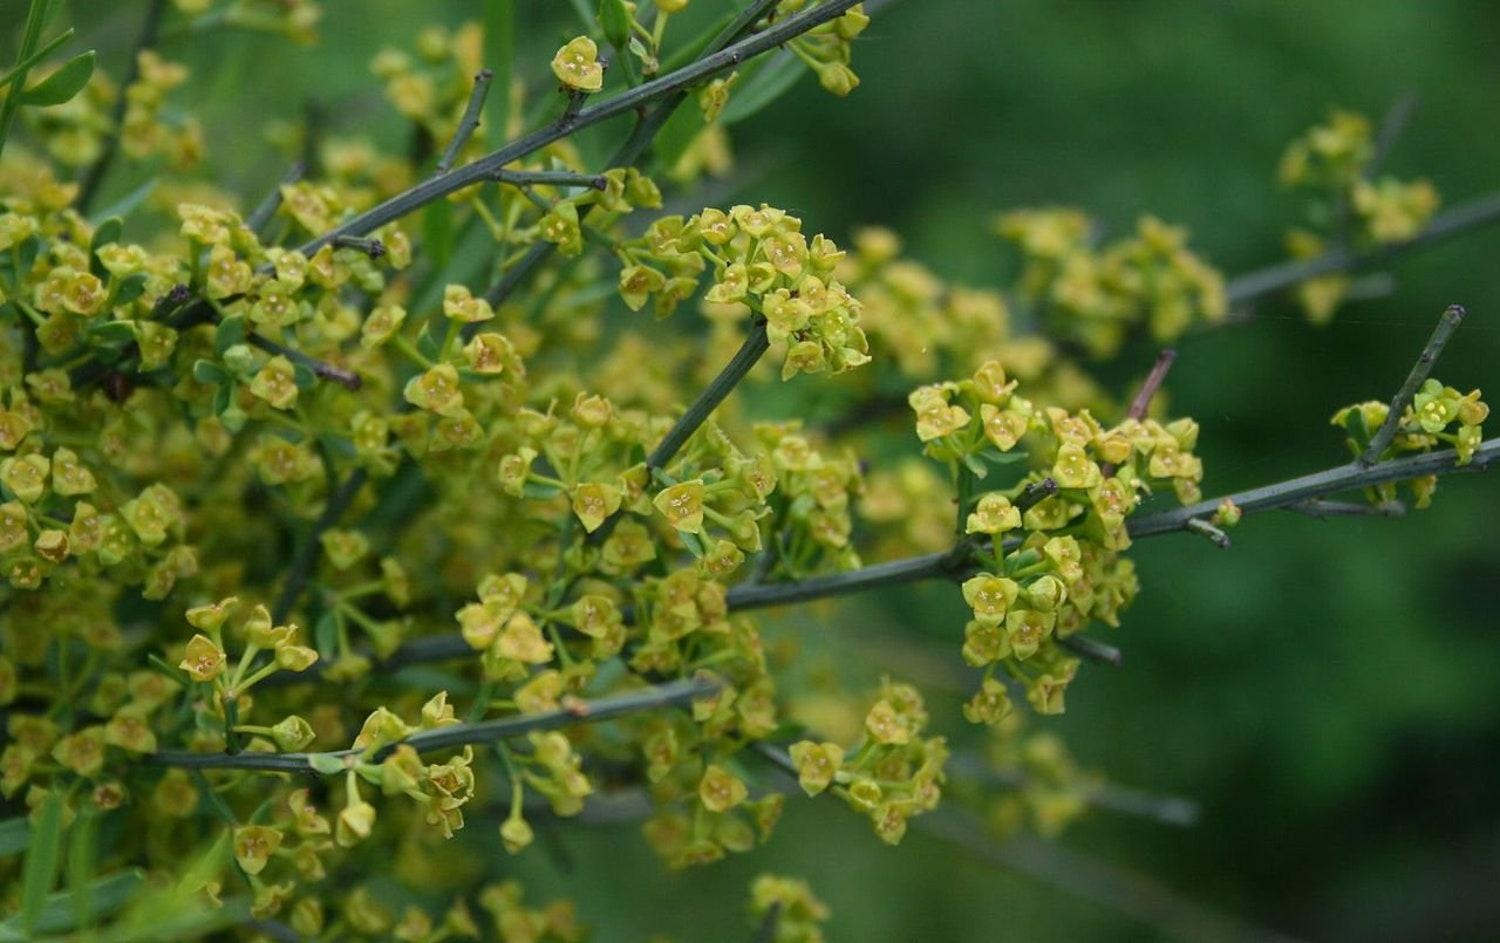
50+ Seeds Of Osyris Alba, Rouvet Blanc, Osyris Blanc - Perfect for Planting and Gifting
Brand: Seeds World Garden
Name : 50+ Seeds Of Osyris Alba, Rouvet Blanc, Osyris Blanc - Perfect for Planting and Gifting Quantity : 50+ Seeds Color : As picture How to Grow Your : 1. Soak in water for 24 to 48 hours before you t them. This allows moisture to penetrate the coat and leads to swelling of the ’s parts to spur germination. 2. Find a location with well-drained, organic-rich, sandy or silt loam and with a minimum average temperature of about 60 degrees Fahrenheit during the t’s early growth. The most favorable temperature range is between 75 to 80 degrees. The t should ideally receive six hours of sun per. 3. Till the soil to rid it of weeds and to increase air circulation. Apply compost to the soil after tilling. 4. Place two or three in a hole about ½ to 1 inch deep in the soil along a fence or under a 6-foot-tall trellis form. The holes should be 15 to 23 inches apart and rows 3 to 5 feet apart.You can also start in small plastic pots in a commercial soil mix.
Category: Home & Garden > Plants > Seeds, Bulbs & Accessories > Seeds & Seed Tape > Seeds